Science and technology in China

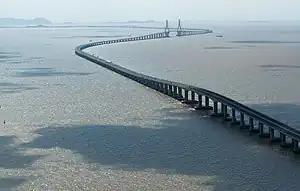
Donghai Bridge

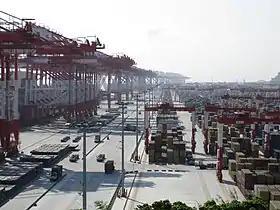
Building infrastructure has been a major task for Chinese engineering during the past decades. This is the -long Donghai Bridge, connecting mainland Shanghai to the offshore Yangshan Port – one part of the Port of Shanghai, the world's busiest container port.

Science and technology in the People's Republic of China have developed rapidly since the 1980s to the 2020s, with major scientific and technological progress over the last four decades. From the 1980s to the 1990s, the government of the People's Republic of China successively launched the 863 Program and the "Strategy to Revitalize the Country Through Science and Education", which greatly promoted the development of China's science and technological institutions. Governmental focus on prioritizing the advancement of science and technology in China is evident in its allocation of funds, investment in research, reform measures, and enhanced societal recognition of these fields. These actions undertaken by the Chinese government are seen as crucial foundations for bolstering the nation's socioeconomic competitiveness and development, projecting its geopolitical influence, and elevating its national prestige and international reputation.